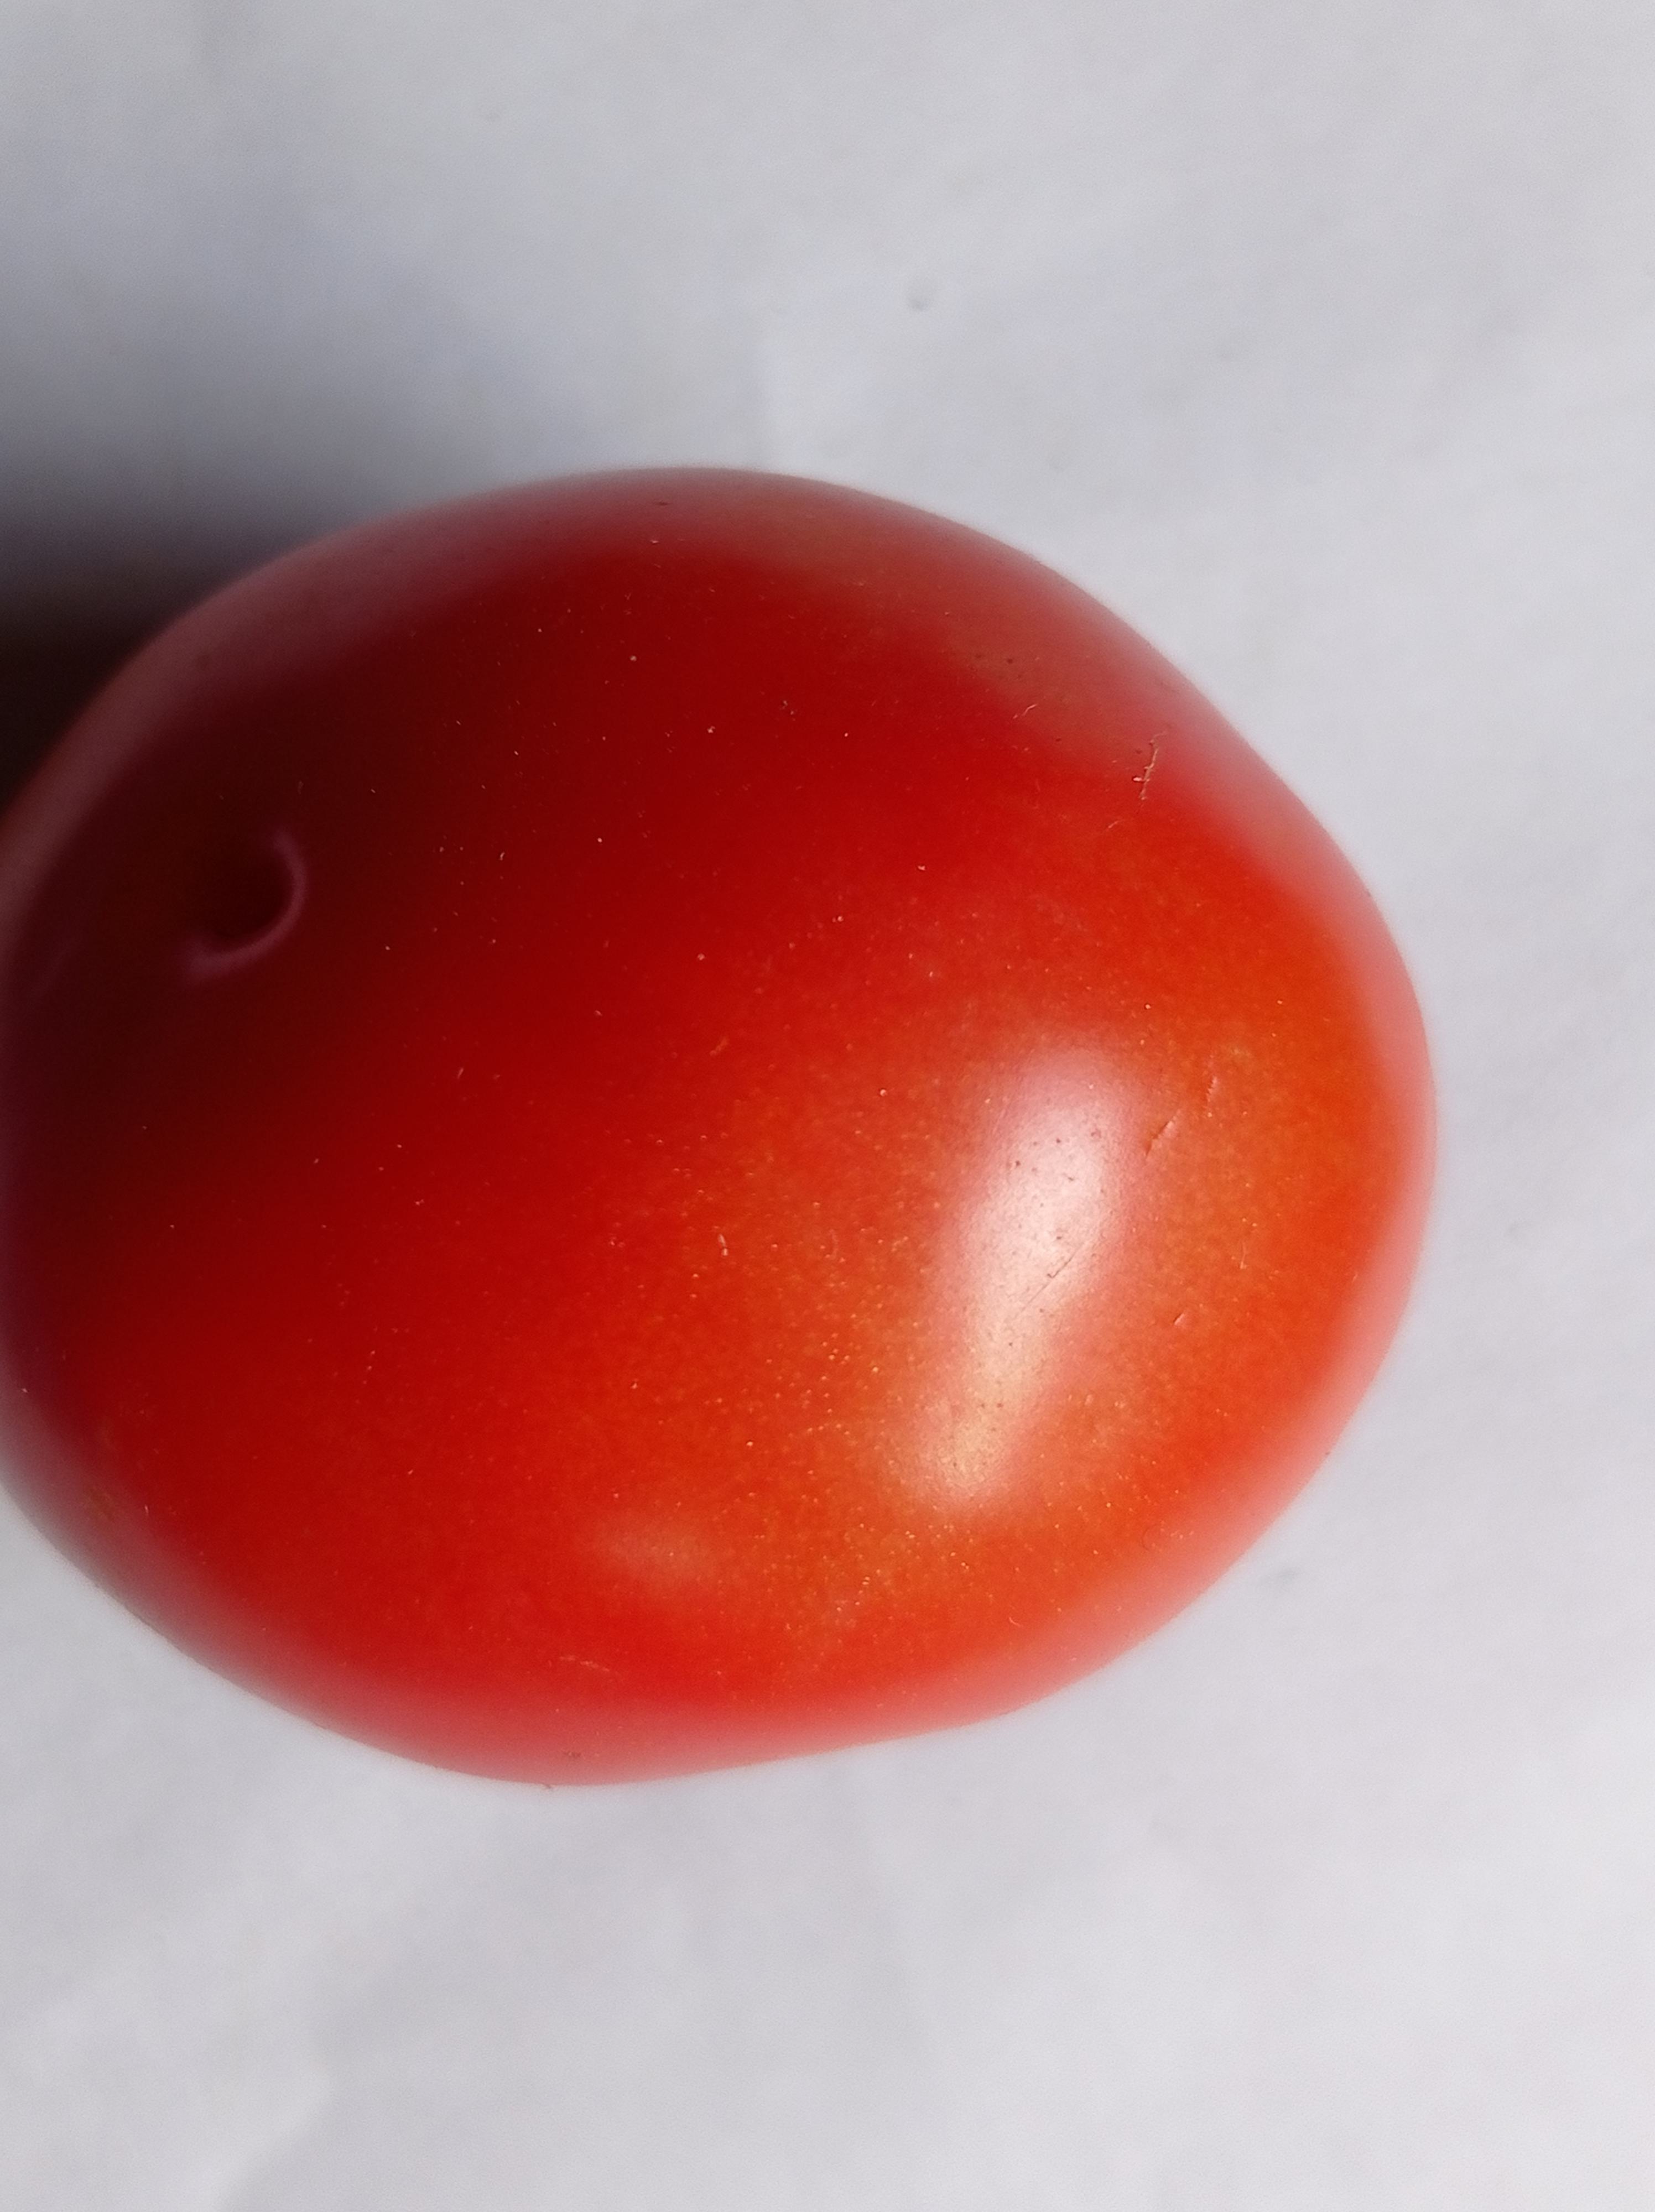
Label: Fresh